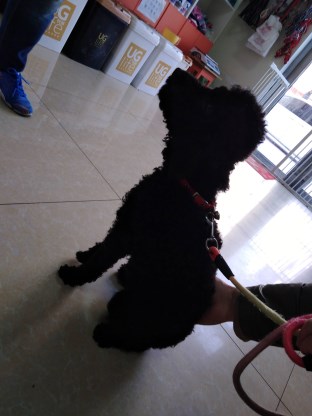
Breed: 7449-n000128-teddy